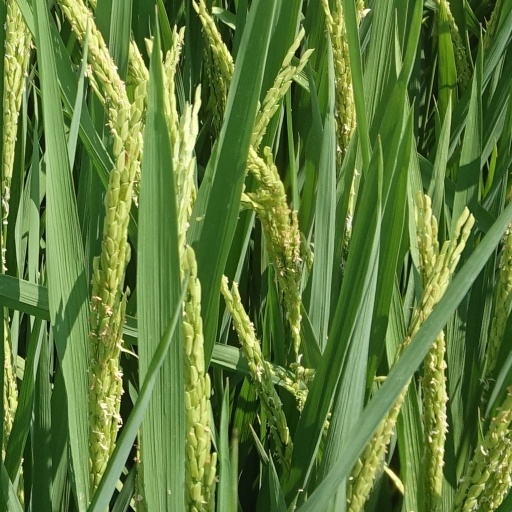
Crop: rice